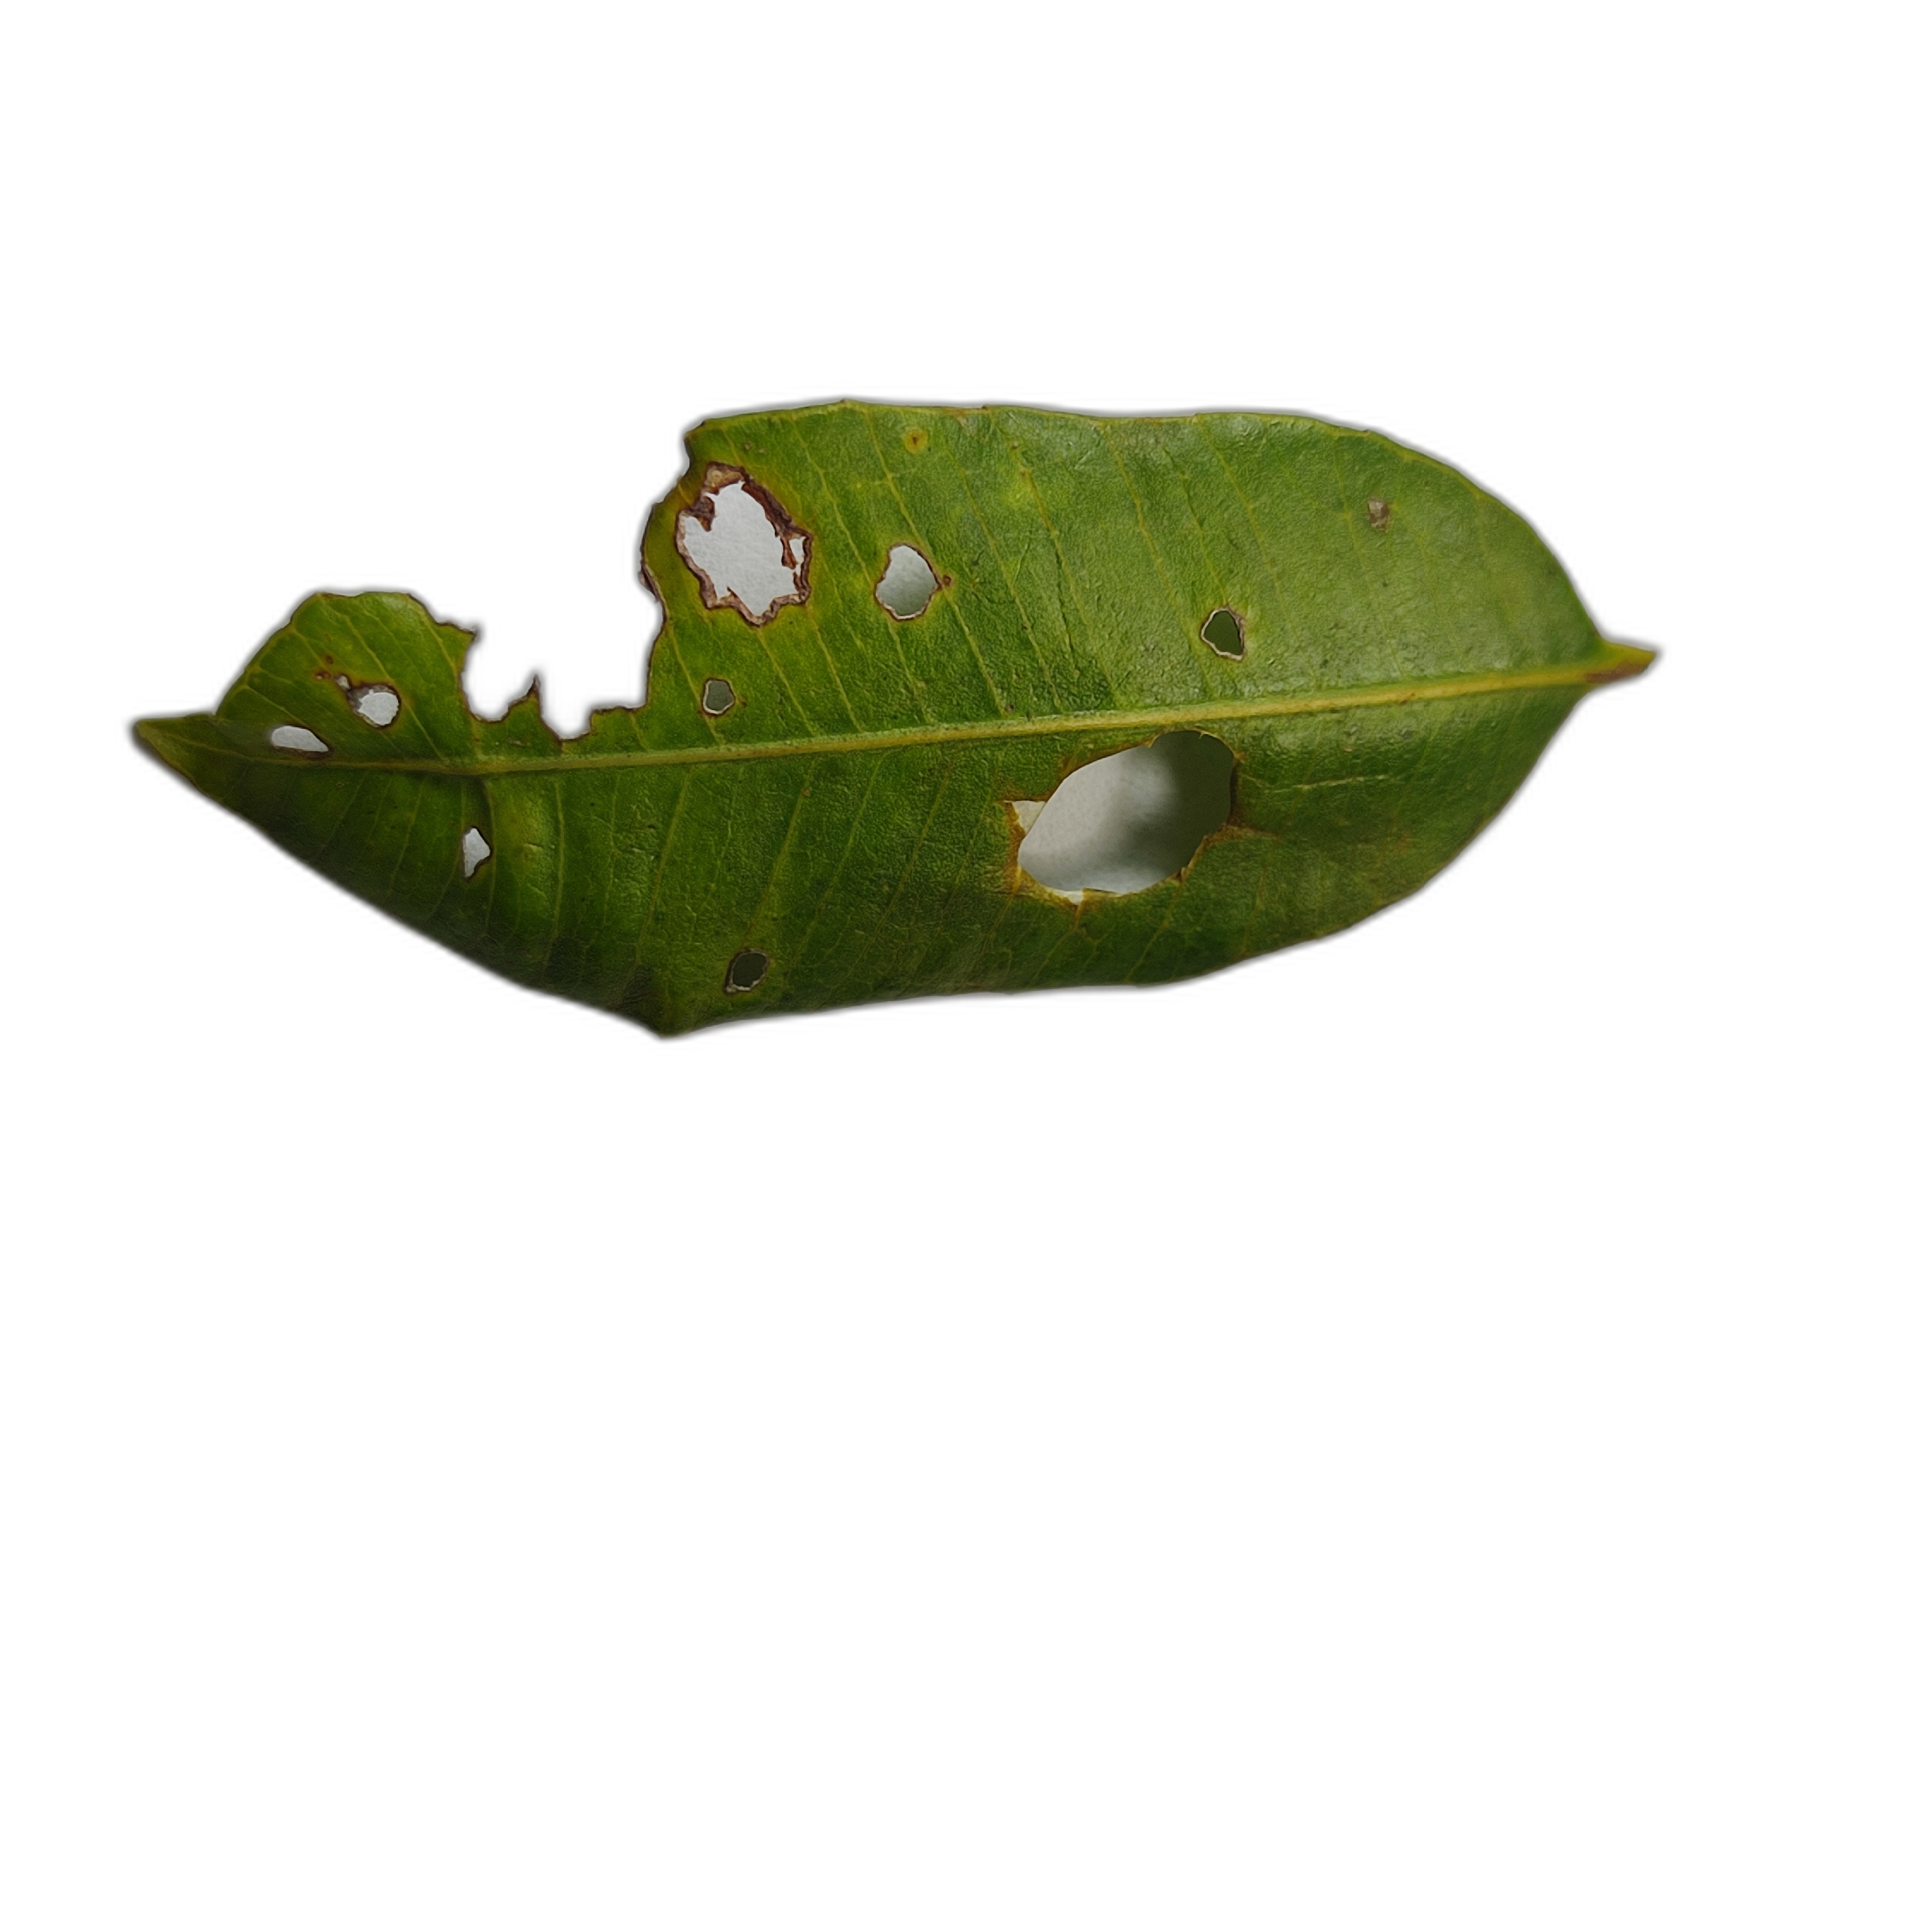
Label: not_healthy